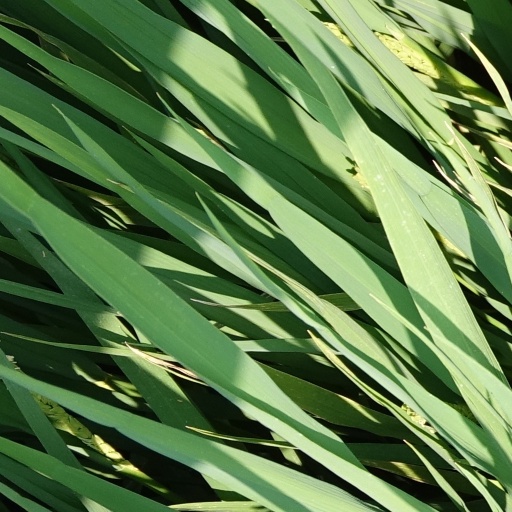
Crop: rice